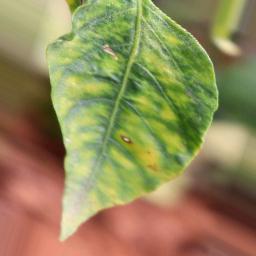
Label: nutritional